Karin Rågsjö

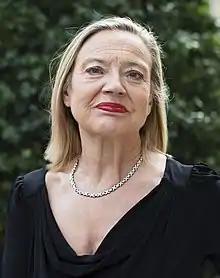
Rågsjö in 2018

Karin Rågsjö (born 23 April 1955) is a Swedish politician. she serves as Member of the Riksdag. She is affiliated with the Left Party. She represents the constituency of Stockholm Municipality.